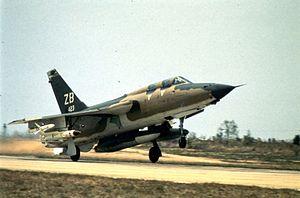
L'AGM-78 Standard ARM était un missile anti-radar développé par la firme General Dynamics, aux États-Unis. Conçu en 1967 et produit depuis cette date, il en sera fabriqué plus de 3 000 jusqu'à l'année 1976, date de l'arrêt de sa production.